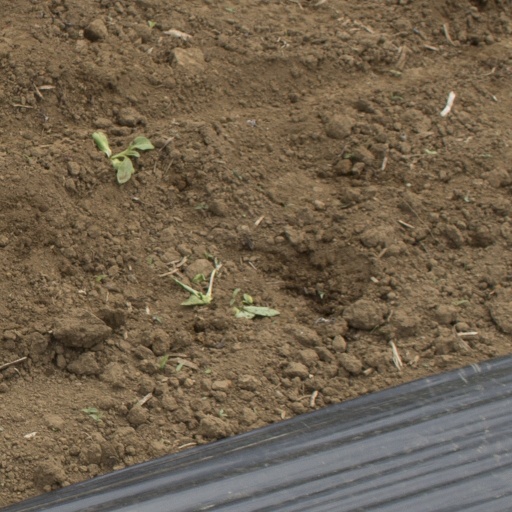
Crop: Jerusalem artichoke